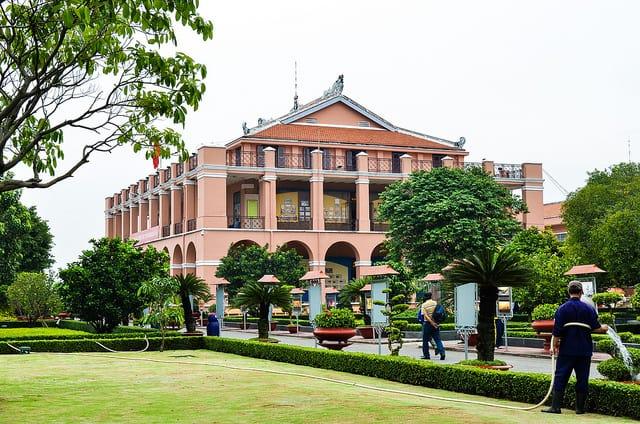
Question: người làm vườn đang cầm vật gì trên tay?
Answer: người làm vườn đang cầm một chiếc ống nước